Maximilian Steinbauer

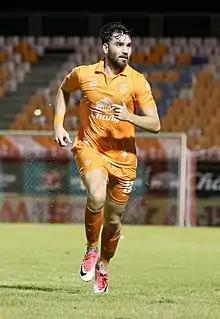
Steinbauer playing for Sukhothai in 2021

Maximilian Steinbauer (born 29 April 2001) is a professional footballer who recently played as a right-back or a centre-back for Thai League 1 club Sukhothai. Born in Germany, he plays for the Thailand U23.